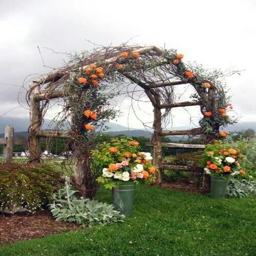
rustic addition to the garden